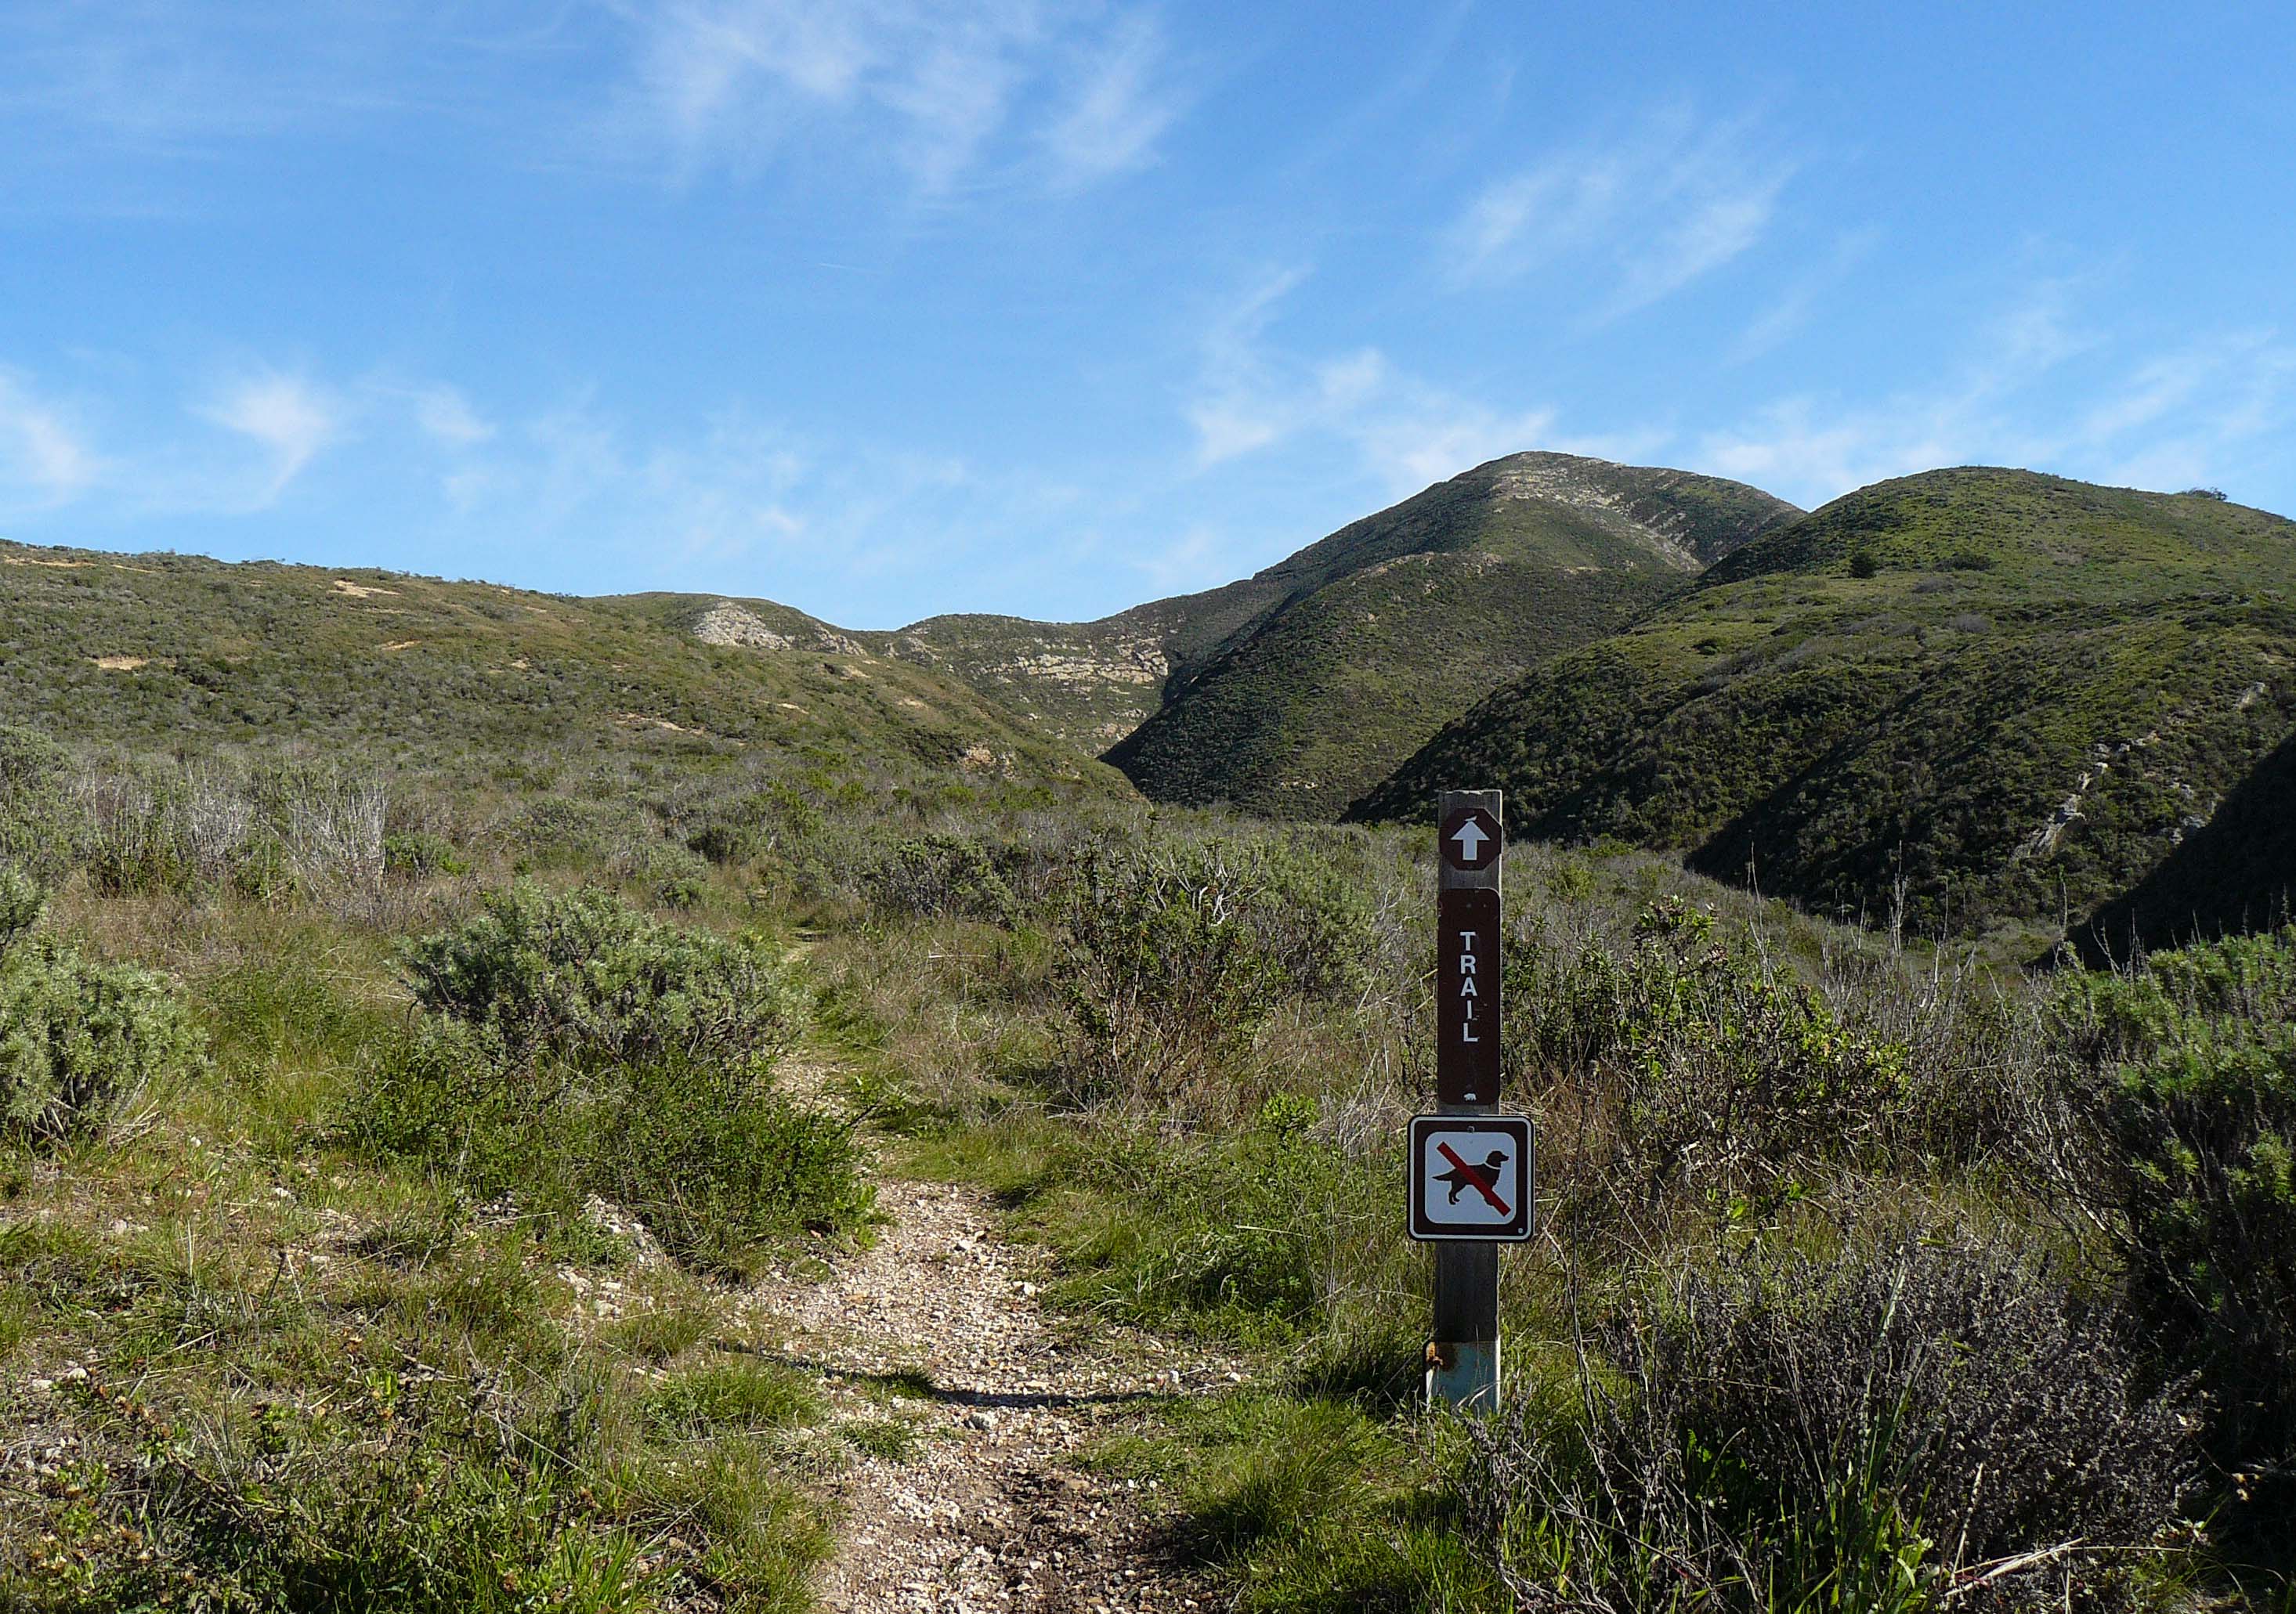
wilderness, walking, mountain, hiking, trail, hill, adventure, valley, mountain range, highland, terrain, ridge, plateau, fell, califstateparks, montanadeorostatepark, valenciapeaktrail, docentjoyce, centrailcoasttrails, mountain pass, mountainous landforms